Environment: lab
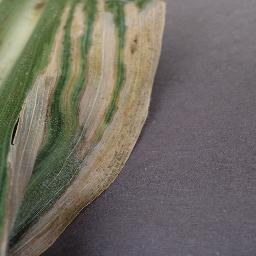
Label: northern_corn_leaf_blight